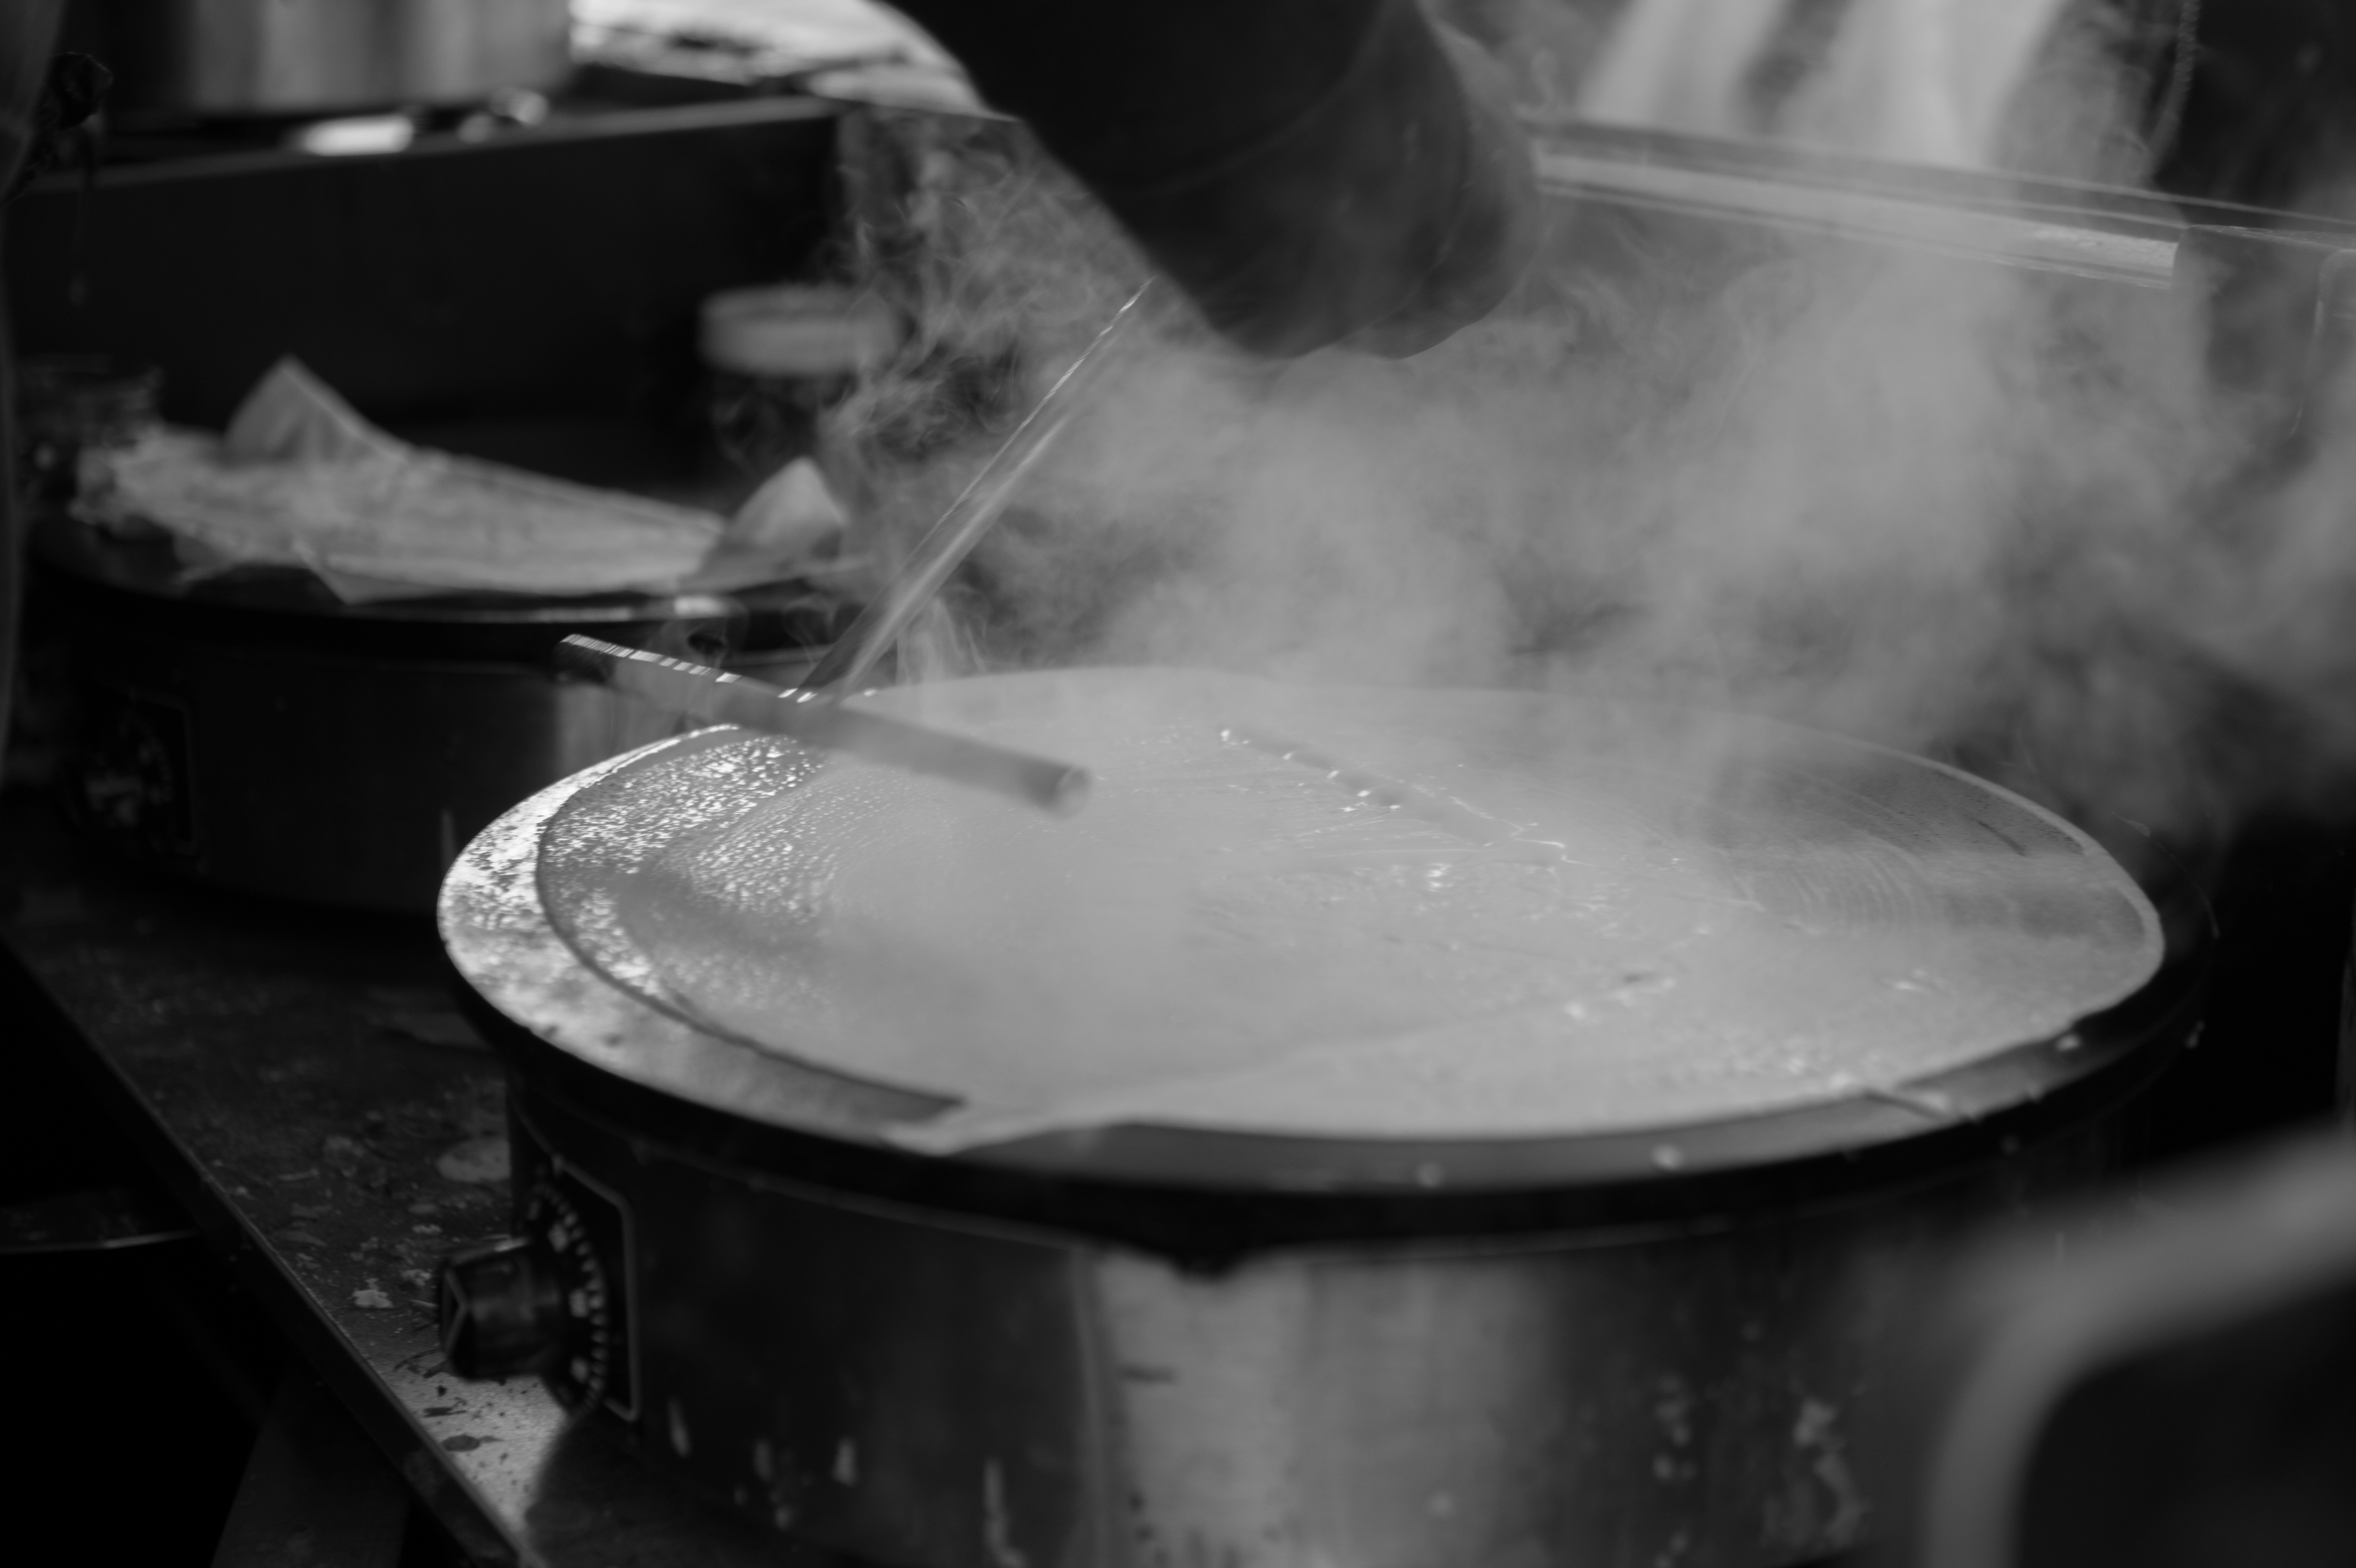
black and white, white, photography, sweet, glass, dish, food, plate, kitchen, drink, recipe, black, monochrome, breakfast, gourmet, dessert, cuisine, delicious, homemade, pancake, baked, tasty, traditional, crepes, boiling, monochrome photography, human action